Hibatullah Akhundzada

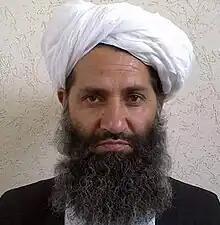
Akhundzada's 1990 passport photograph, according to Taliban sources

Mullah Hibatullah Akhundzada (born 19October 1967), also spelled Haibatullah Akhunzada, is an Afghan cleric who is the supreme leader of Afghanistan under the Taliban government. He has led the Taliban since 2016, and came to power with its victory over U.S.-backed forces in the 2001–2021 war. A highly reclusive figure, he has almost no digital footprint except for an unverified photograph and several audio recordings of speeches.